Second Extraordinary General Assembly of the Synod of Bishops

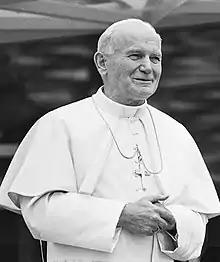
Pope John Paul II

The synod opened with Mass in St. Peter's Basilica on the morning of 24 November 1985, the Feast of Christ the King. The pope and 165 bishops, all wearing choir dress, processed through the basilica on the same path as during the opening ceremony of the first session of the Second Vatican Council. The bishops took their seats on elevated platforms facing the pope, amidst choirs singing liturgical music. In his homily, Pope John Paul II encouraged the bishops to revive the Spirit of Vatican II, saying:"We start the synod process in this eucharistic celebration with the same willingness to listen to the Holy Spirit, with the same love for the Church, with the same gratitude to Divine Providence that were present in the council Fathers twenty years ago. During the next two weeks all the members of the synod, among whom there are many people who lived in the exceptional grace of the council, they will walk together with the council to revive the spiritual atmosphere of this great ecclesiastical event and to promote, in the light of key documents then issued and the experience gained over the next two decades, the full flowering of new life aroused by the Holy Spirit and ecumenical attention at this, for the greater glory of God and for the coming of his Kingdom."Later in the homily, he expressed his desire for greater unity both within the Catholic Church and amongst all Christians, specifically acknowledging the presence of the observer-delegates from other denominations. After Mass, Pope John Paul II gave his inaugural address to open the synod. In the address, the pope presented a spiritual theme, but did not deliver specific instructions, appearing to give the bishops flexibility in choosing the synod's direction. He encouraged them to forge new "vistas" for the Church's mission. The pope said:"In this time of ours, when from various sides the primacy of man is set up in opposition to the primacy of God, the Council in a convincing manner makes aware that the 'kingdom of man' can find its proper dimension only in the Kingdom of God."Many bishops praised the pope's opening address, appreciating his commitment to the ideals of Vatican II and his hope for its continued realization. The American Cardinal Joseph Bernardin, described the speech as optimistic and encouraging, saying, "My hope is that the synod will motivate us all to continue this kind of reflection and evaluation." In addition to the pope's speech, Cardinal John Krol, one of three delegate-presidents, also gave an opening speech, described by one Catholic magazine as "magnificent." Cardinal Gabriel-Marie Garrone, the President of the Pontifical Council for Culture, gave a reflective address discussed the Second Vatican Council. Following the opening ceremony, Pope John Paul II addressed the hundreds of young people who had gathered in St. Peter's Square, many of them congregated around a large wooden cross that the pope had gifted to the "youth of the world."